1985 Tour de France

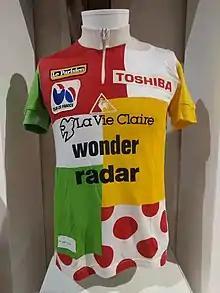
Multi-coloured cycling jersey on an upper-body mannequin

The combination jersey for the combination classification was introduced in this year's Tour. This classification was calculated as a combination of the other classifications: a first place in one of the classifications awarded 25 points, down to 1 point for 25th place. Only the general, mountains, points, and intermediate sprint classifications were included here. The winner of this classification was Greg LeMond.